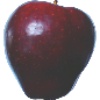
Label: red_delicious_apple